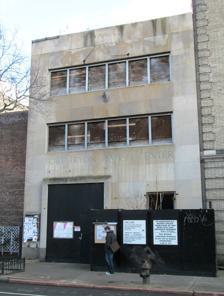
Building: Fort Tryon Jewish Center
Country: United States of America
Year built: 1960
Synagogue in Manhattan, New York Fort Tryon Jewish Center Fort Tryon Jewish Center, in 2014 Religion Affiliation Conservative Judaism Ecclesiastical or organizational status Synagogue Leadership Rabbi Guy Austrian Status Active Location Location 524 Fort Washington Avenue , Hudson Heights , Upper Manhattan , New York City , New York Country United States Location in Upper Manhattan , New York City Geographic coordinates 40°51′10″N 73°56′15″W / 40.8527899°N 73.9373822°W / 40.8527899; -73.9373822 Architecture Architect(s) N. J. Sapienza Type Synagogue architecture Style Modernist Date established 1938 (as a congregation) Completed 1960 Website ftjc .org The Fort Tryon Jewish Center is a Conservative Jewish congregation and synagogue , located at 524 Fort Washington Avenue between West 183rd and 184th Streets, across from Bennett Park in the Hudson Heights neighborhood of Upper Manhattan in New York City . The rabbi, since January 2013, is Rabbi Guy Austrian. History The congregation was founded in 1938 by long-time residents of the city and refugees from Nazi Germany. It first occupied leased space, building a modest facility in 1950, and then a spacious sanctuary that opened in 1960, designed by N. J. Sapienza in the Modernist style . The Torah Ark in the  building has been described as "a gem of midcentury design." Stained glass windows designed by Juliene Berk, depicting the elements of the earth, lined the sanctuary. (The windows were removed an placed in storage in 2021.) From 2002 on, the congregation grew as young families moved into the neighborhood. Failed real estate deal In an April 2014 article, the New York Times described a failed real estate transaction involving the Fort Tryon Jewish Center. The congregation signed an agreement with Rutherford Thompson of Thompson Development, which planned to build a 23-story condominium building to be called "One Bennett Park". Under the agreement, the developer would pay to completely renovate the synagogue in exchange for air rights and the right to situate a Fort Washington Avenue entrance to the residential tower on the congregation's property. According to The Real Deal magazine, a lawsuit filed in 2010 alleged that Thompson defaulted on the loan in February 2008. The synagogue was left in an unusable state, resulting in ongoing litigation, during which time the congregation met at Mother Cabrini High School , and its successor since September 2014, Success Academy Washington Heights . Since July 2015, the congregation has met in the Social Hall of the Hebrew Tabernacle at 551 Fort Washington Ave. In 2022 the congregation de-consecrated the Fort Washington Avenue synagogue after selling the property to the developer's bank. Gallery The rear of the building on pylons above the 181st Street subway entrance on Overlook Terrace at West 184th Street. References